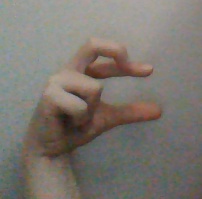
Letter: thal